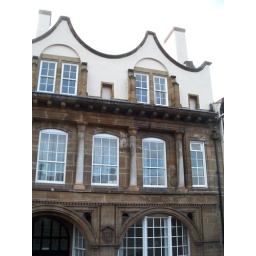
Former Bell Brothers and Dorman Long office building designed by Phillip Speakman Webb